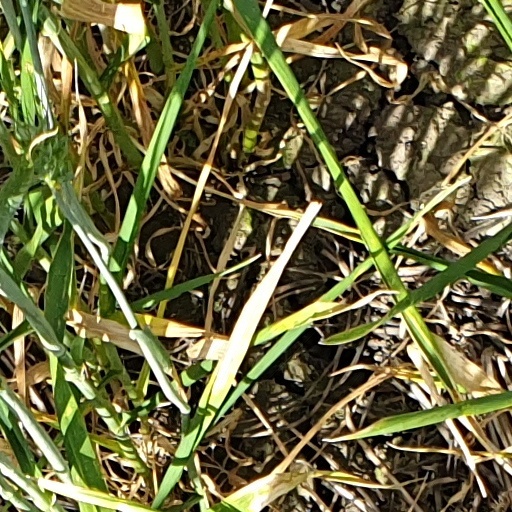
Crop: wheat